Bad Romance

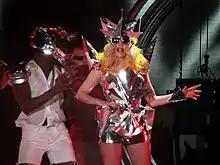
Gaga and her male backup dancers

The video's main idea is that Gaga gets kidnapped by supermodels who drug her and sell her to the Russian mafia for a million rubles. It takes place in a fluorescent white bathhouse. The video begins as Gaga, wearing razor-blade glasses, sits on a white throne in a brightly lit white room while Johann Sebastian Bach's fugue BWV 869 (from The Well-Tempered Clavier Book 2) is playing in the background. As she plays "Bad Romance" on an iPod speaker, a dimly-lit bathhouse is shown, which has a sign reading "Bath Haus of GaGa" on its walls. As the song's first hook begins, Gaga and other women in latex suits crawl out of white, coffin-like pods, and begin dancing. A pastiche of ensuing scenes alternates between Gaga singing to herself in front of a mirror and lying in a bathtub.